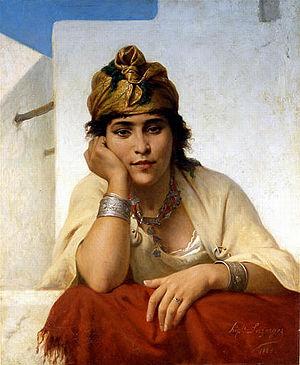
Hippolyte Lazerges, né à Narbonne le 5 juillet 1817 et mort à Mustapha le 24 octobre 1887, est un peintre orientaliste et compositeur français.